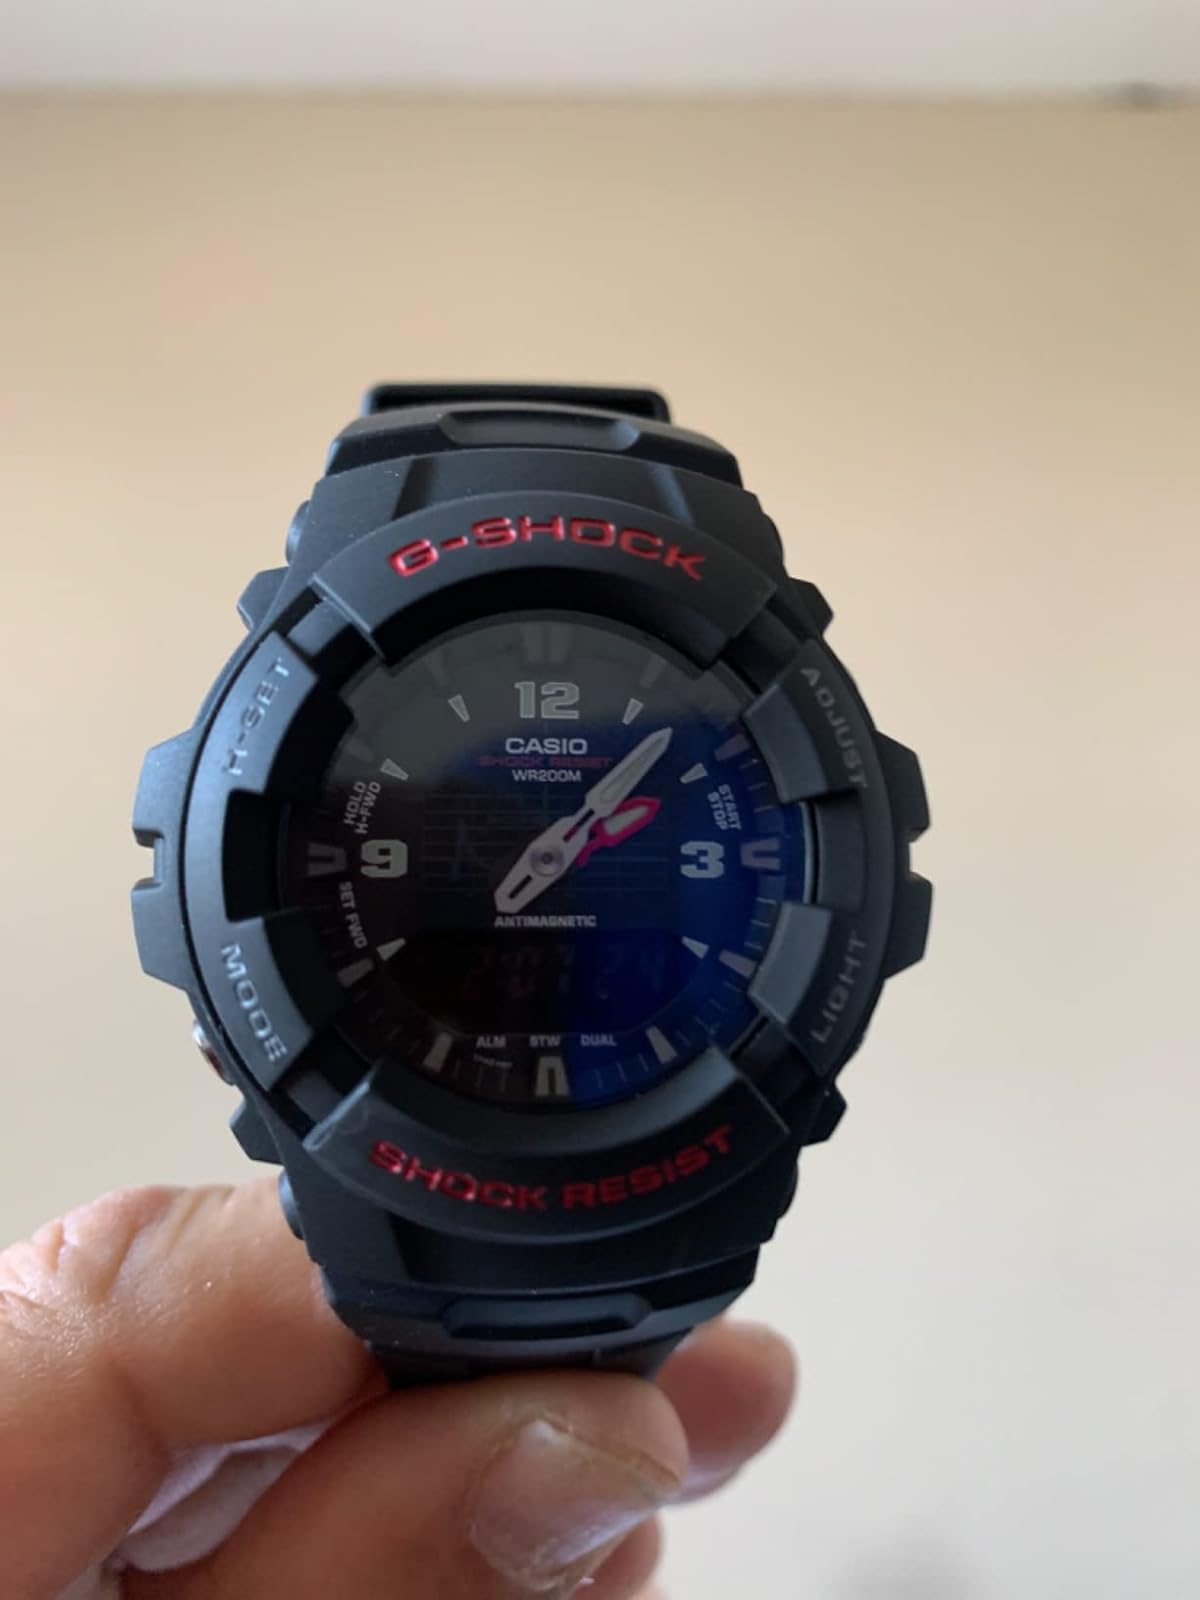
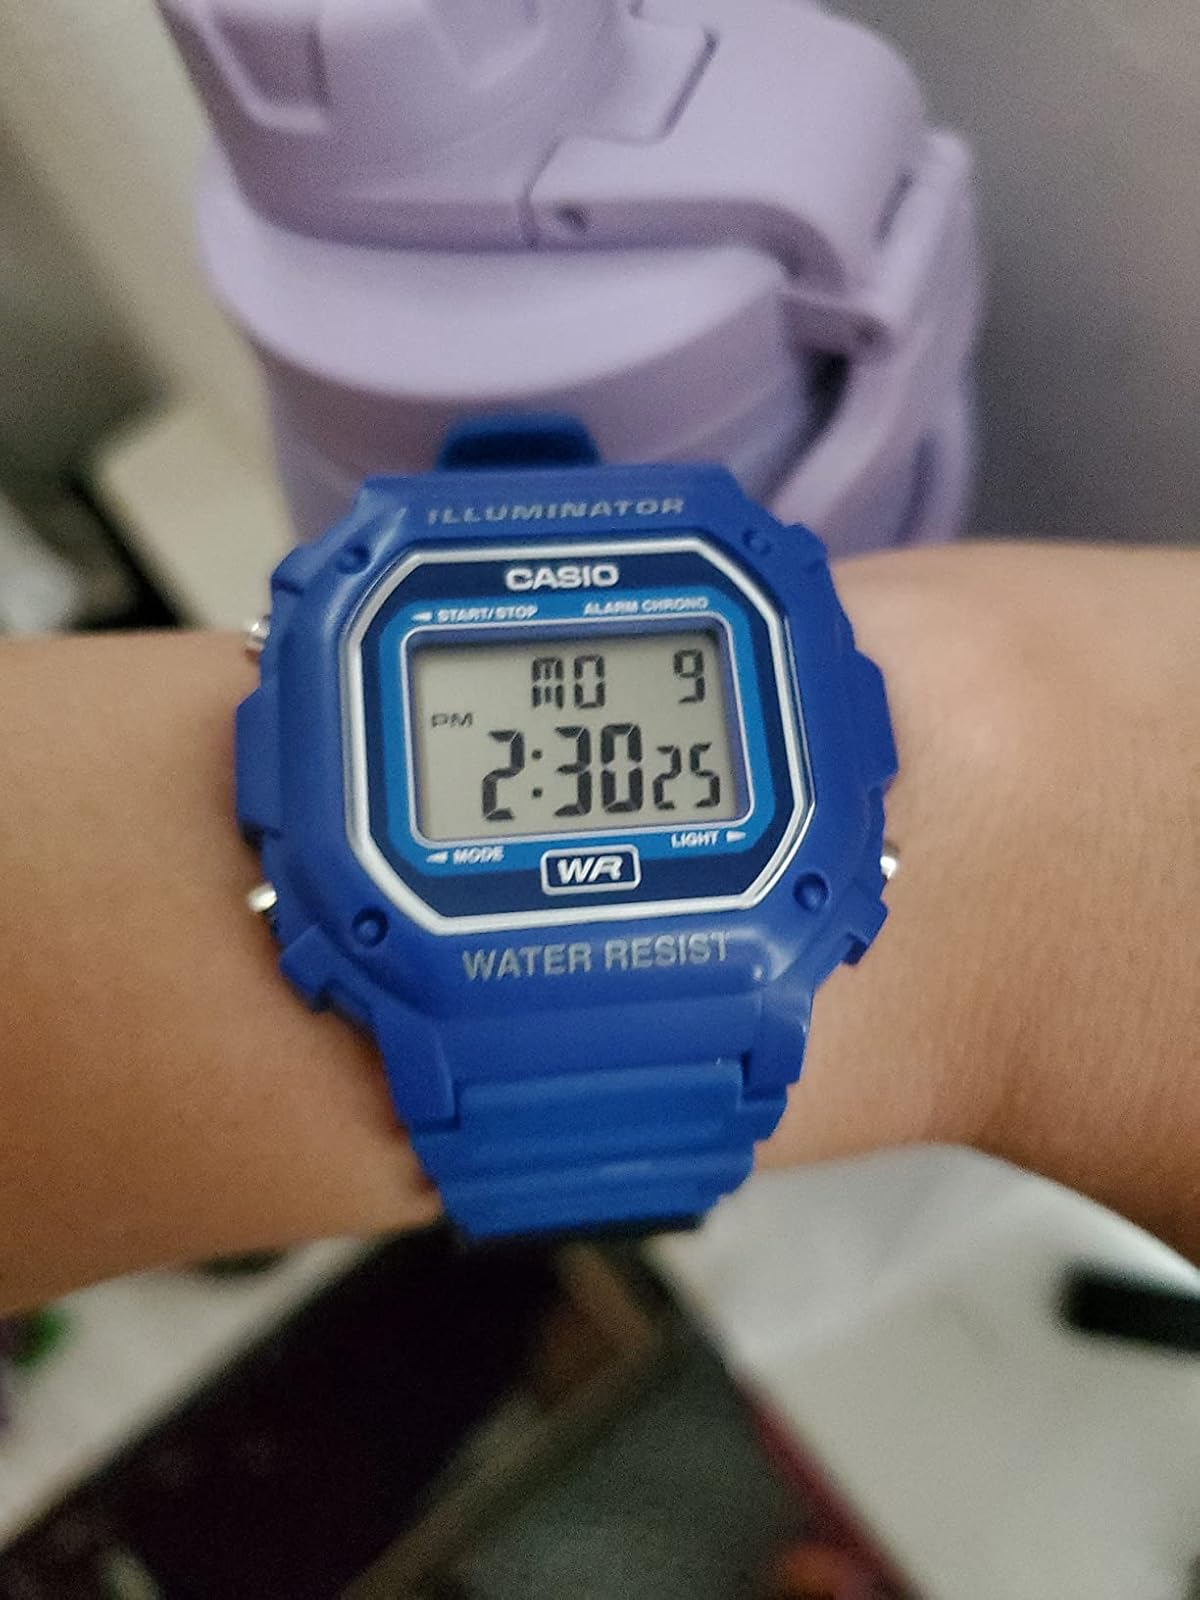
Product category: accessories_watch
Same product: no